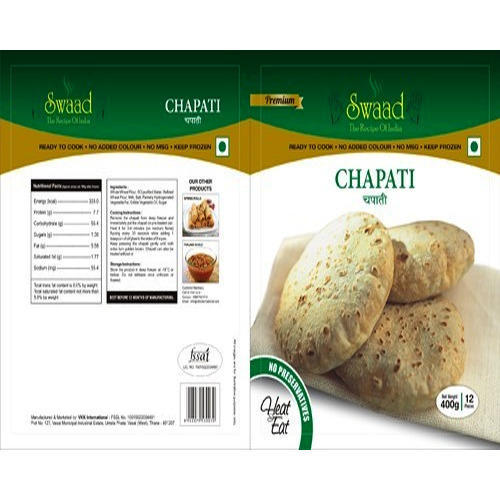
Dish: chapati